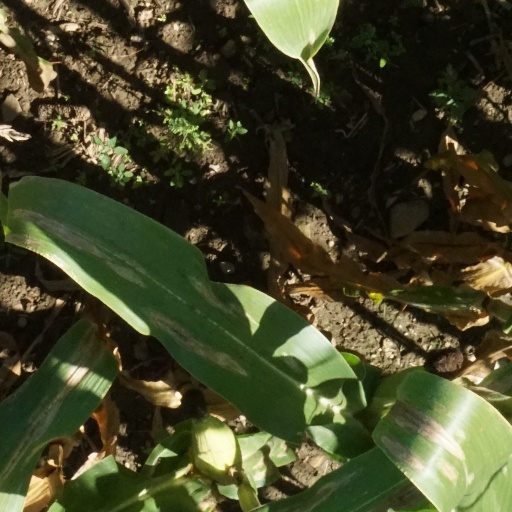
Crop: maize; corn